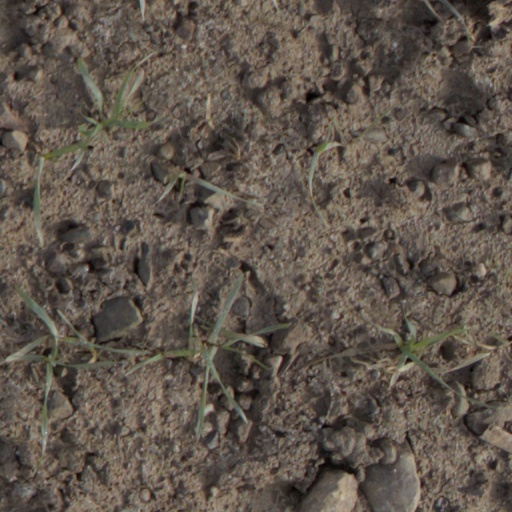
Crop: wheat